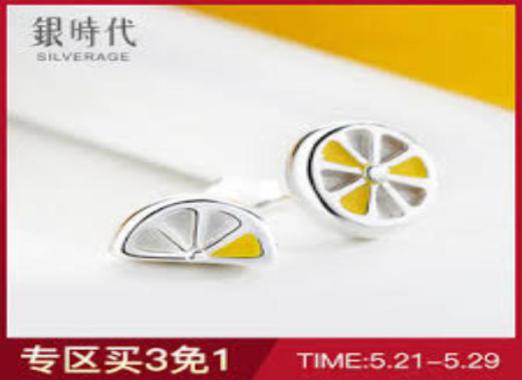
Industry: Clothes